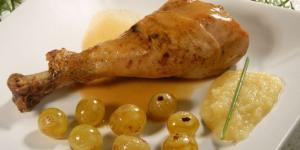
muslos de pavo con pure de manzana y uvas salteadas